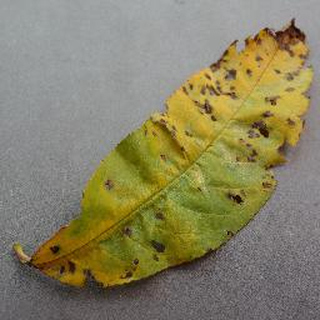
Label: peach_bacterial_spot